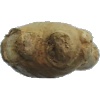
Label: ginger_root